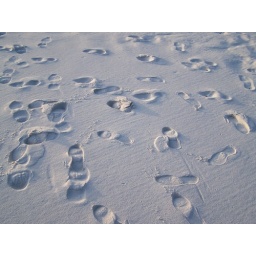
Crazy footprints in the sand, although the sand is that white it looks like snow!